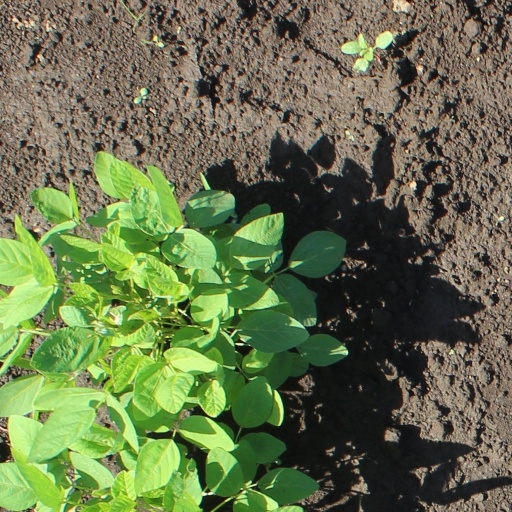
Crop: soybean